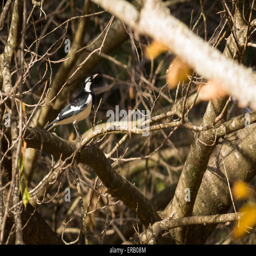
biological species perched in a tree